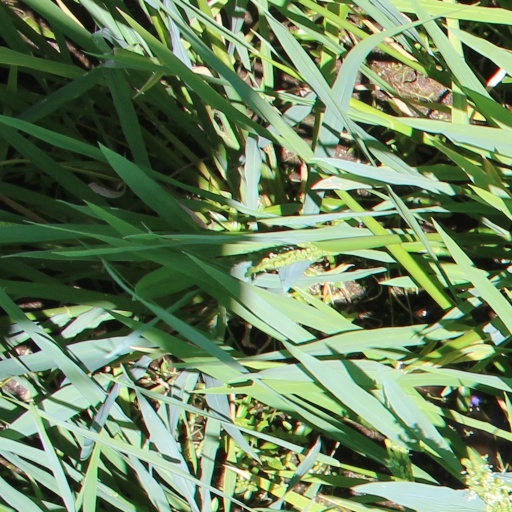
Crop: rice